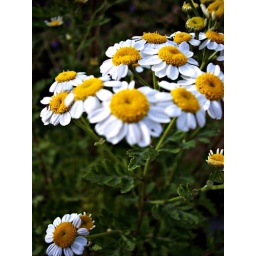
Little white flowers in my herb pot